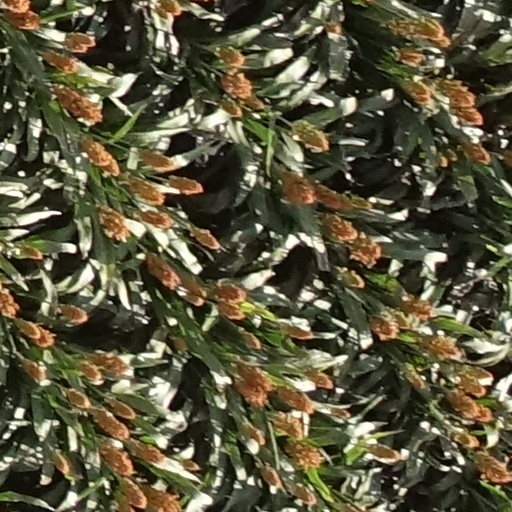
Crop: sorghum